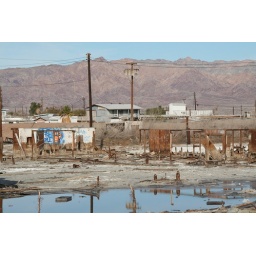
The largest lake in California, but not the prettiest one. The sign in the background says &amp;quot;Party to the people&amp;quot;